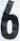
Number: 6